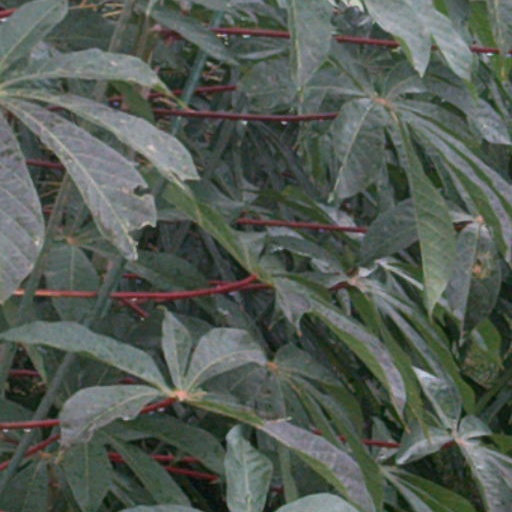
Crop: cassava